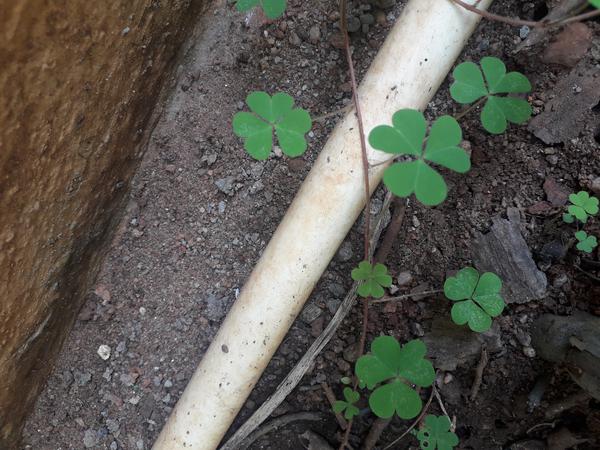
Plant: Wood_sorel